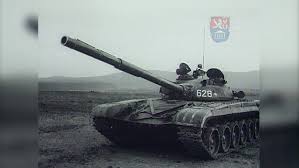
Label: T-64